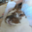
Label: rabbit